María Cristina Ardila-Robayo

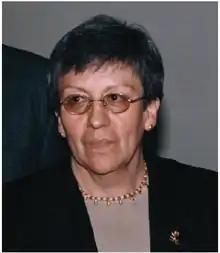

María Cristina Ardila-Robayo (15 February 1947–24 November 2017) was a Colombian herpetologist. She was professor at the National University of Colombia, Bogotá, and worked closely with the Natural History Museum of the university. In 2010 she was credited as having described 28 new species of amphibians from Colombia; as of late 2018, the Amphibian Species of the World lists 31 valid species described by her. She also worked with caimans and crocodiles and lead biodiversity restoration projects.